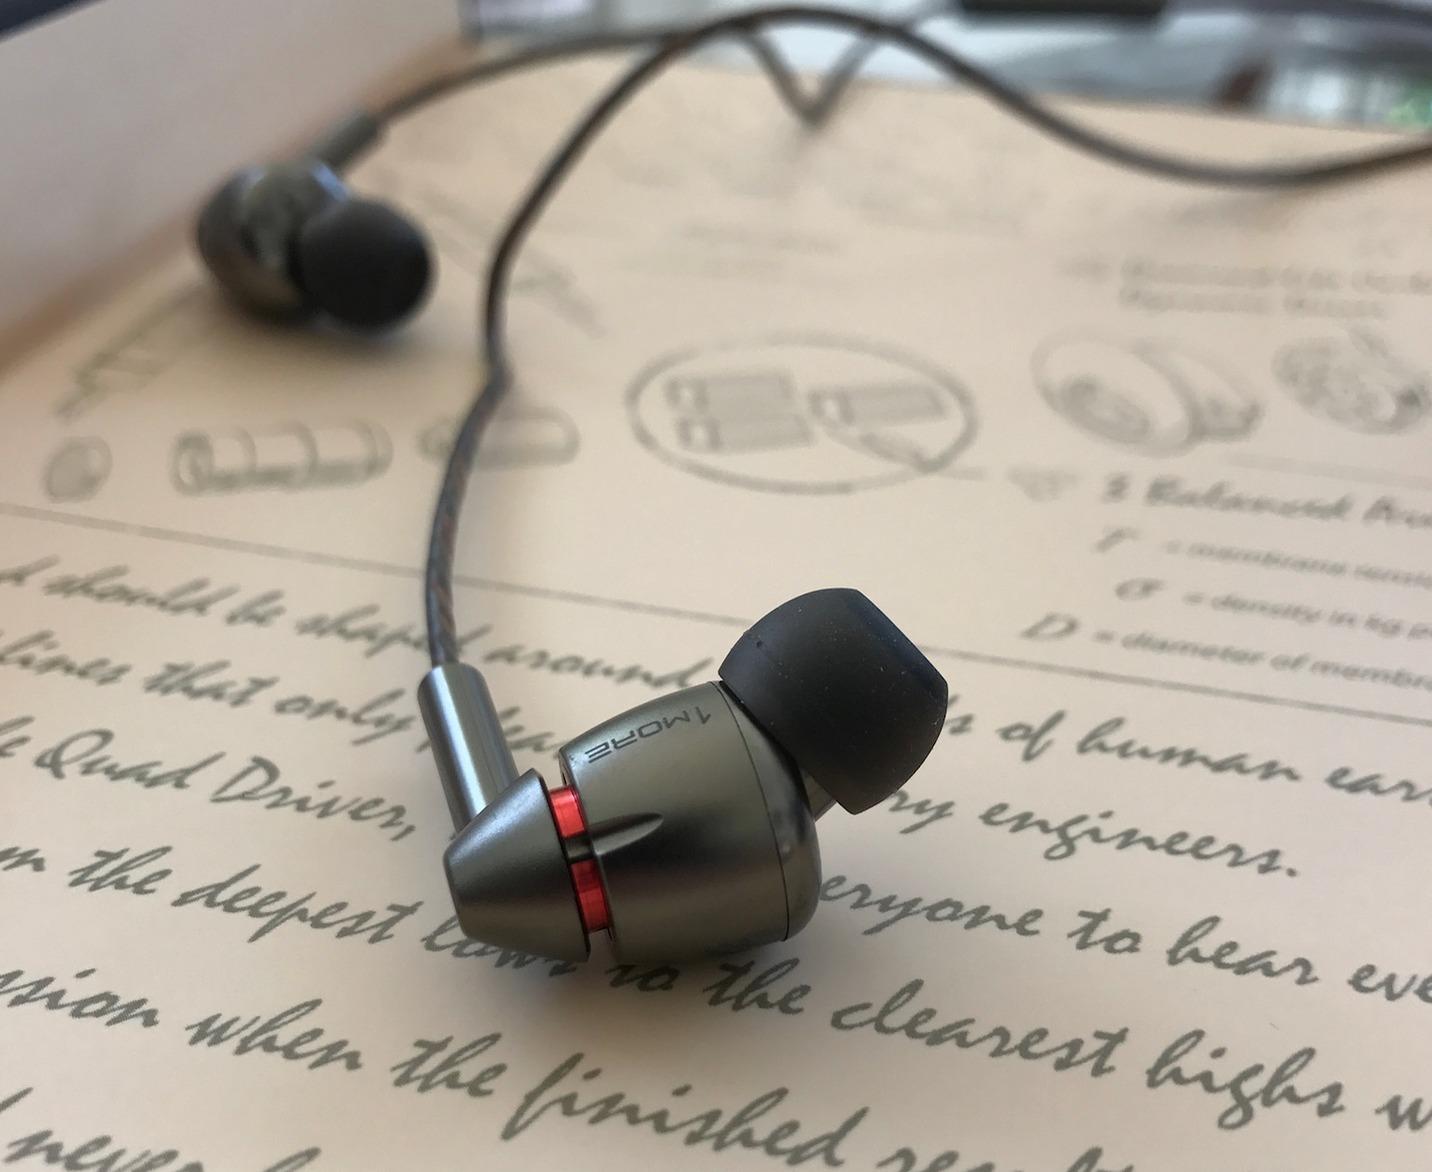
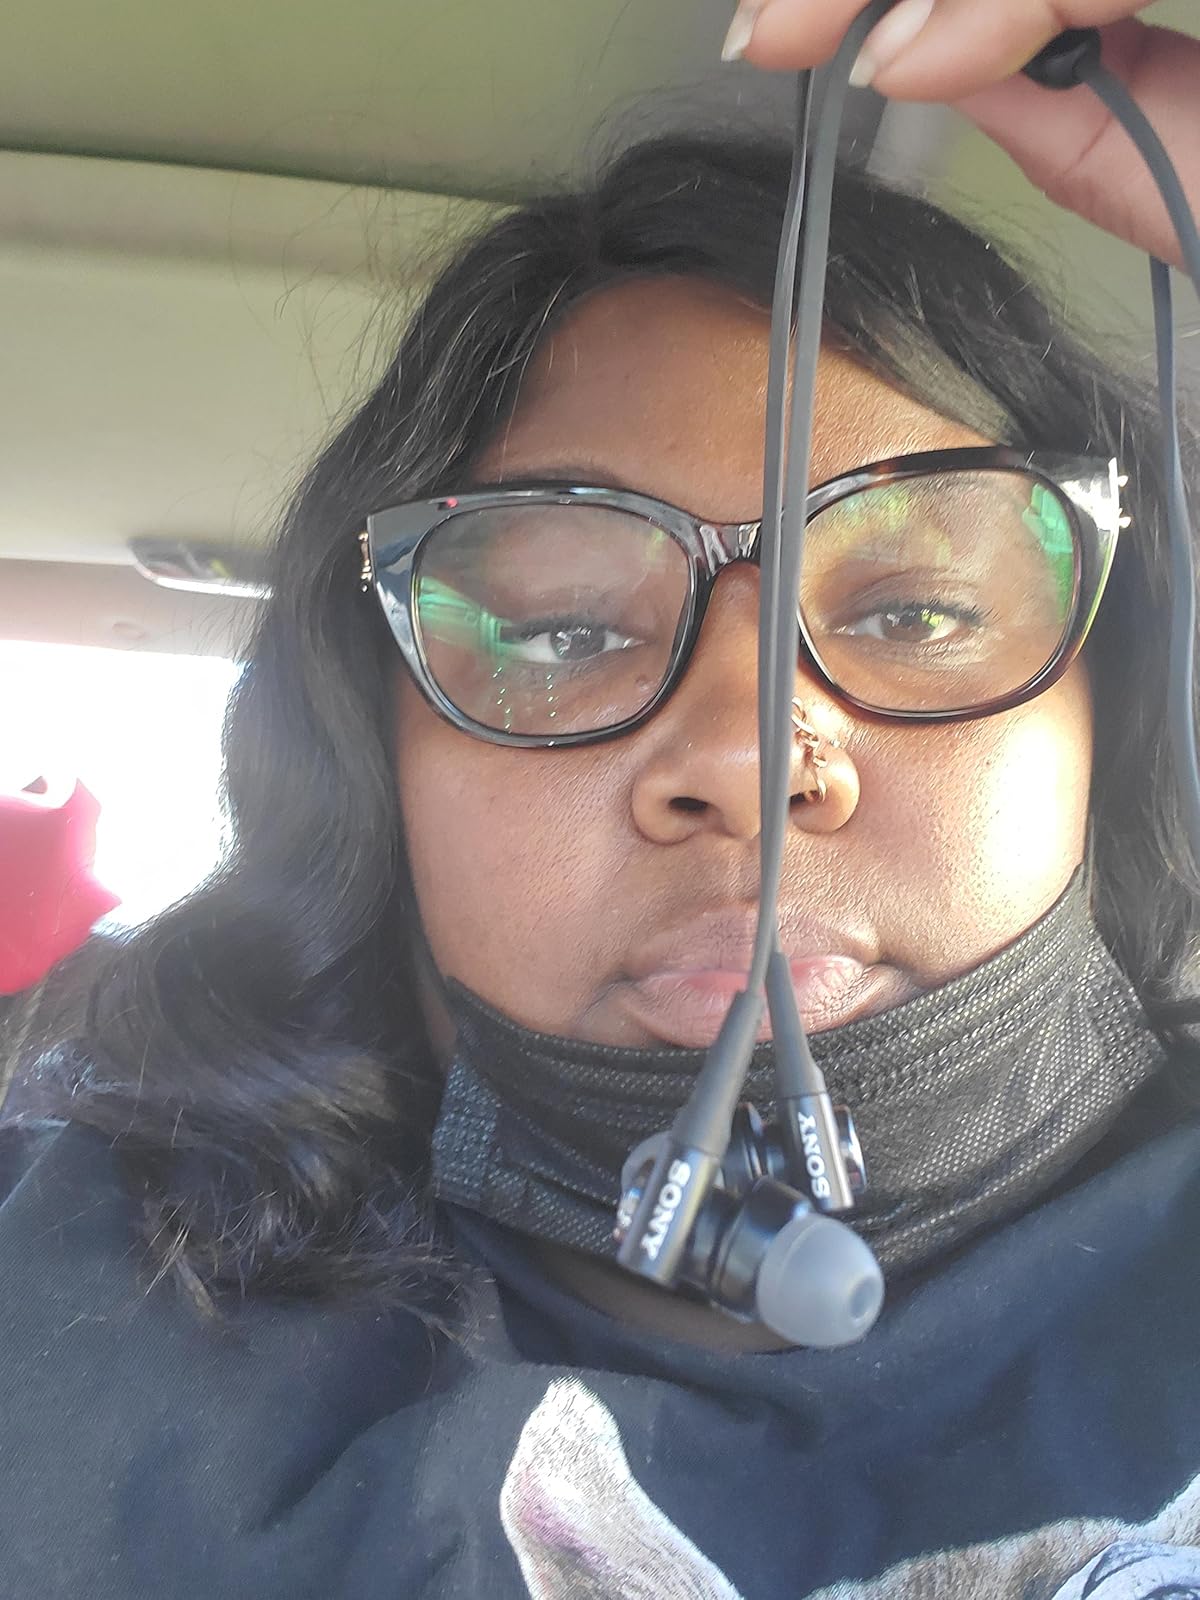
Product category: headphones
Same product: no